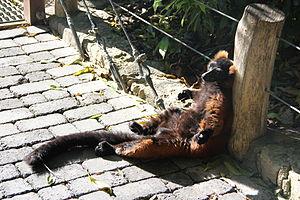
Varecia rubra se chauffant au soleil. Bioparc de Valence (Espagne) le 26 décembre 2013
Le Vari roux est un primate lémuriforme de la famille de Lemuridae.